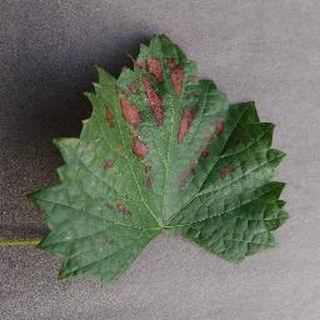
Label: grape_esca_black_measles